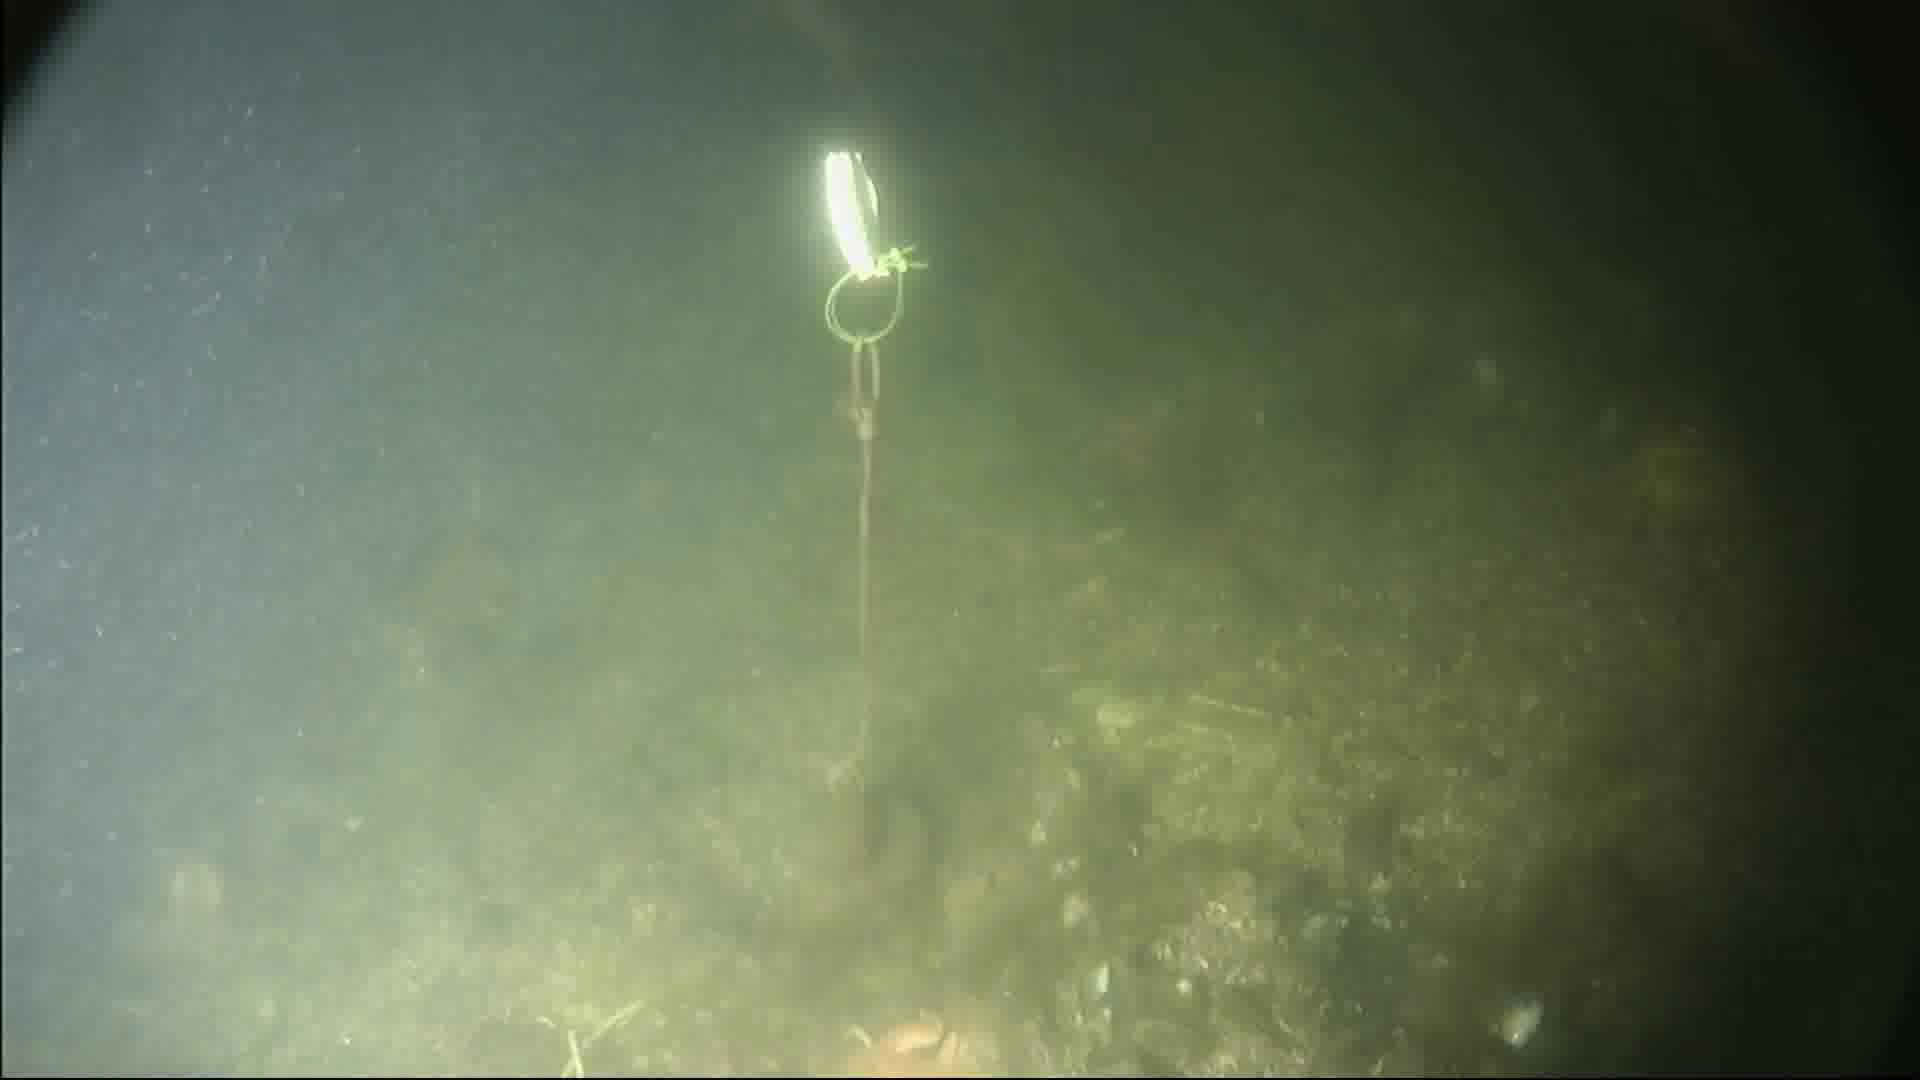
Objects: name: fish
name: starfish
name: crab